Toei 10-300 series

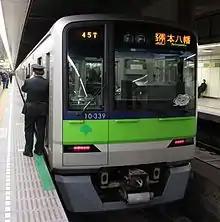
Set 10-330 on its last day in service on 14 February 2017

The last remaining 10-300R series set in service, set 10-330, was withdrawn following its final run on 14 February 2017.